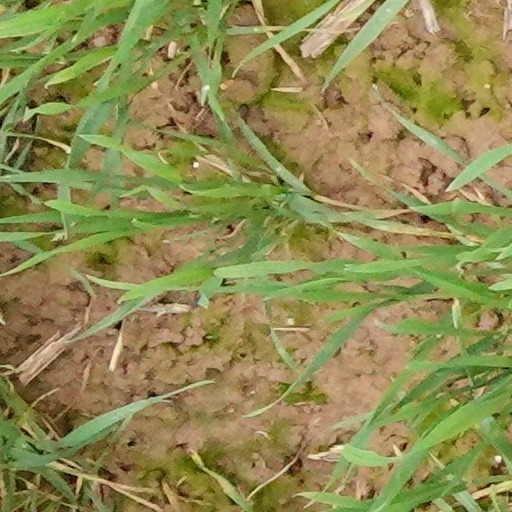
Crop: wheat